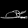
Label: Sandal